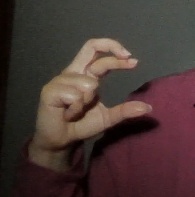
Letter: thal